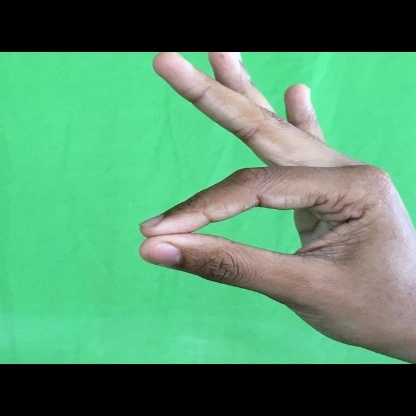
Mudra: Hamsasyam